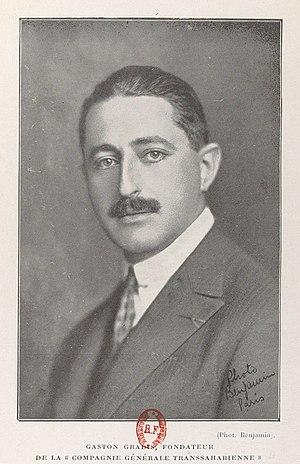
Gaston Gradis, fondateur de la Compagnie générale transsaharienne
La famille Gradis est une famille juive séfarade et française, d’origine portugaise et espagnole, établie à Bordeaux sans doute vers 1495.
Gaston Gradis, né à Paris le 7 mai 1889 et mort à Rabat le 15 janvier 1968, est un militaire, homme d'affaires et explorateur français.